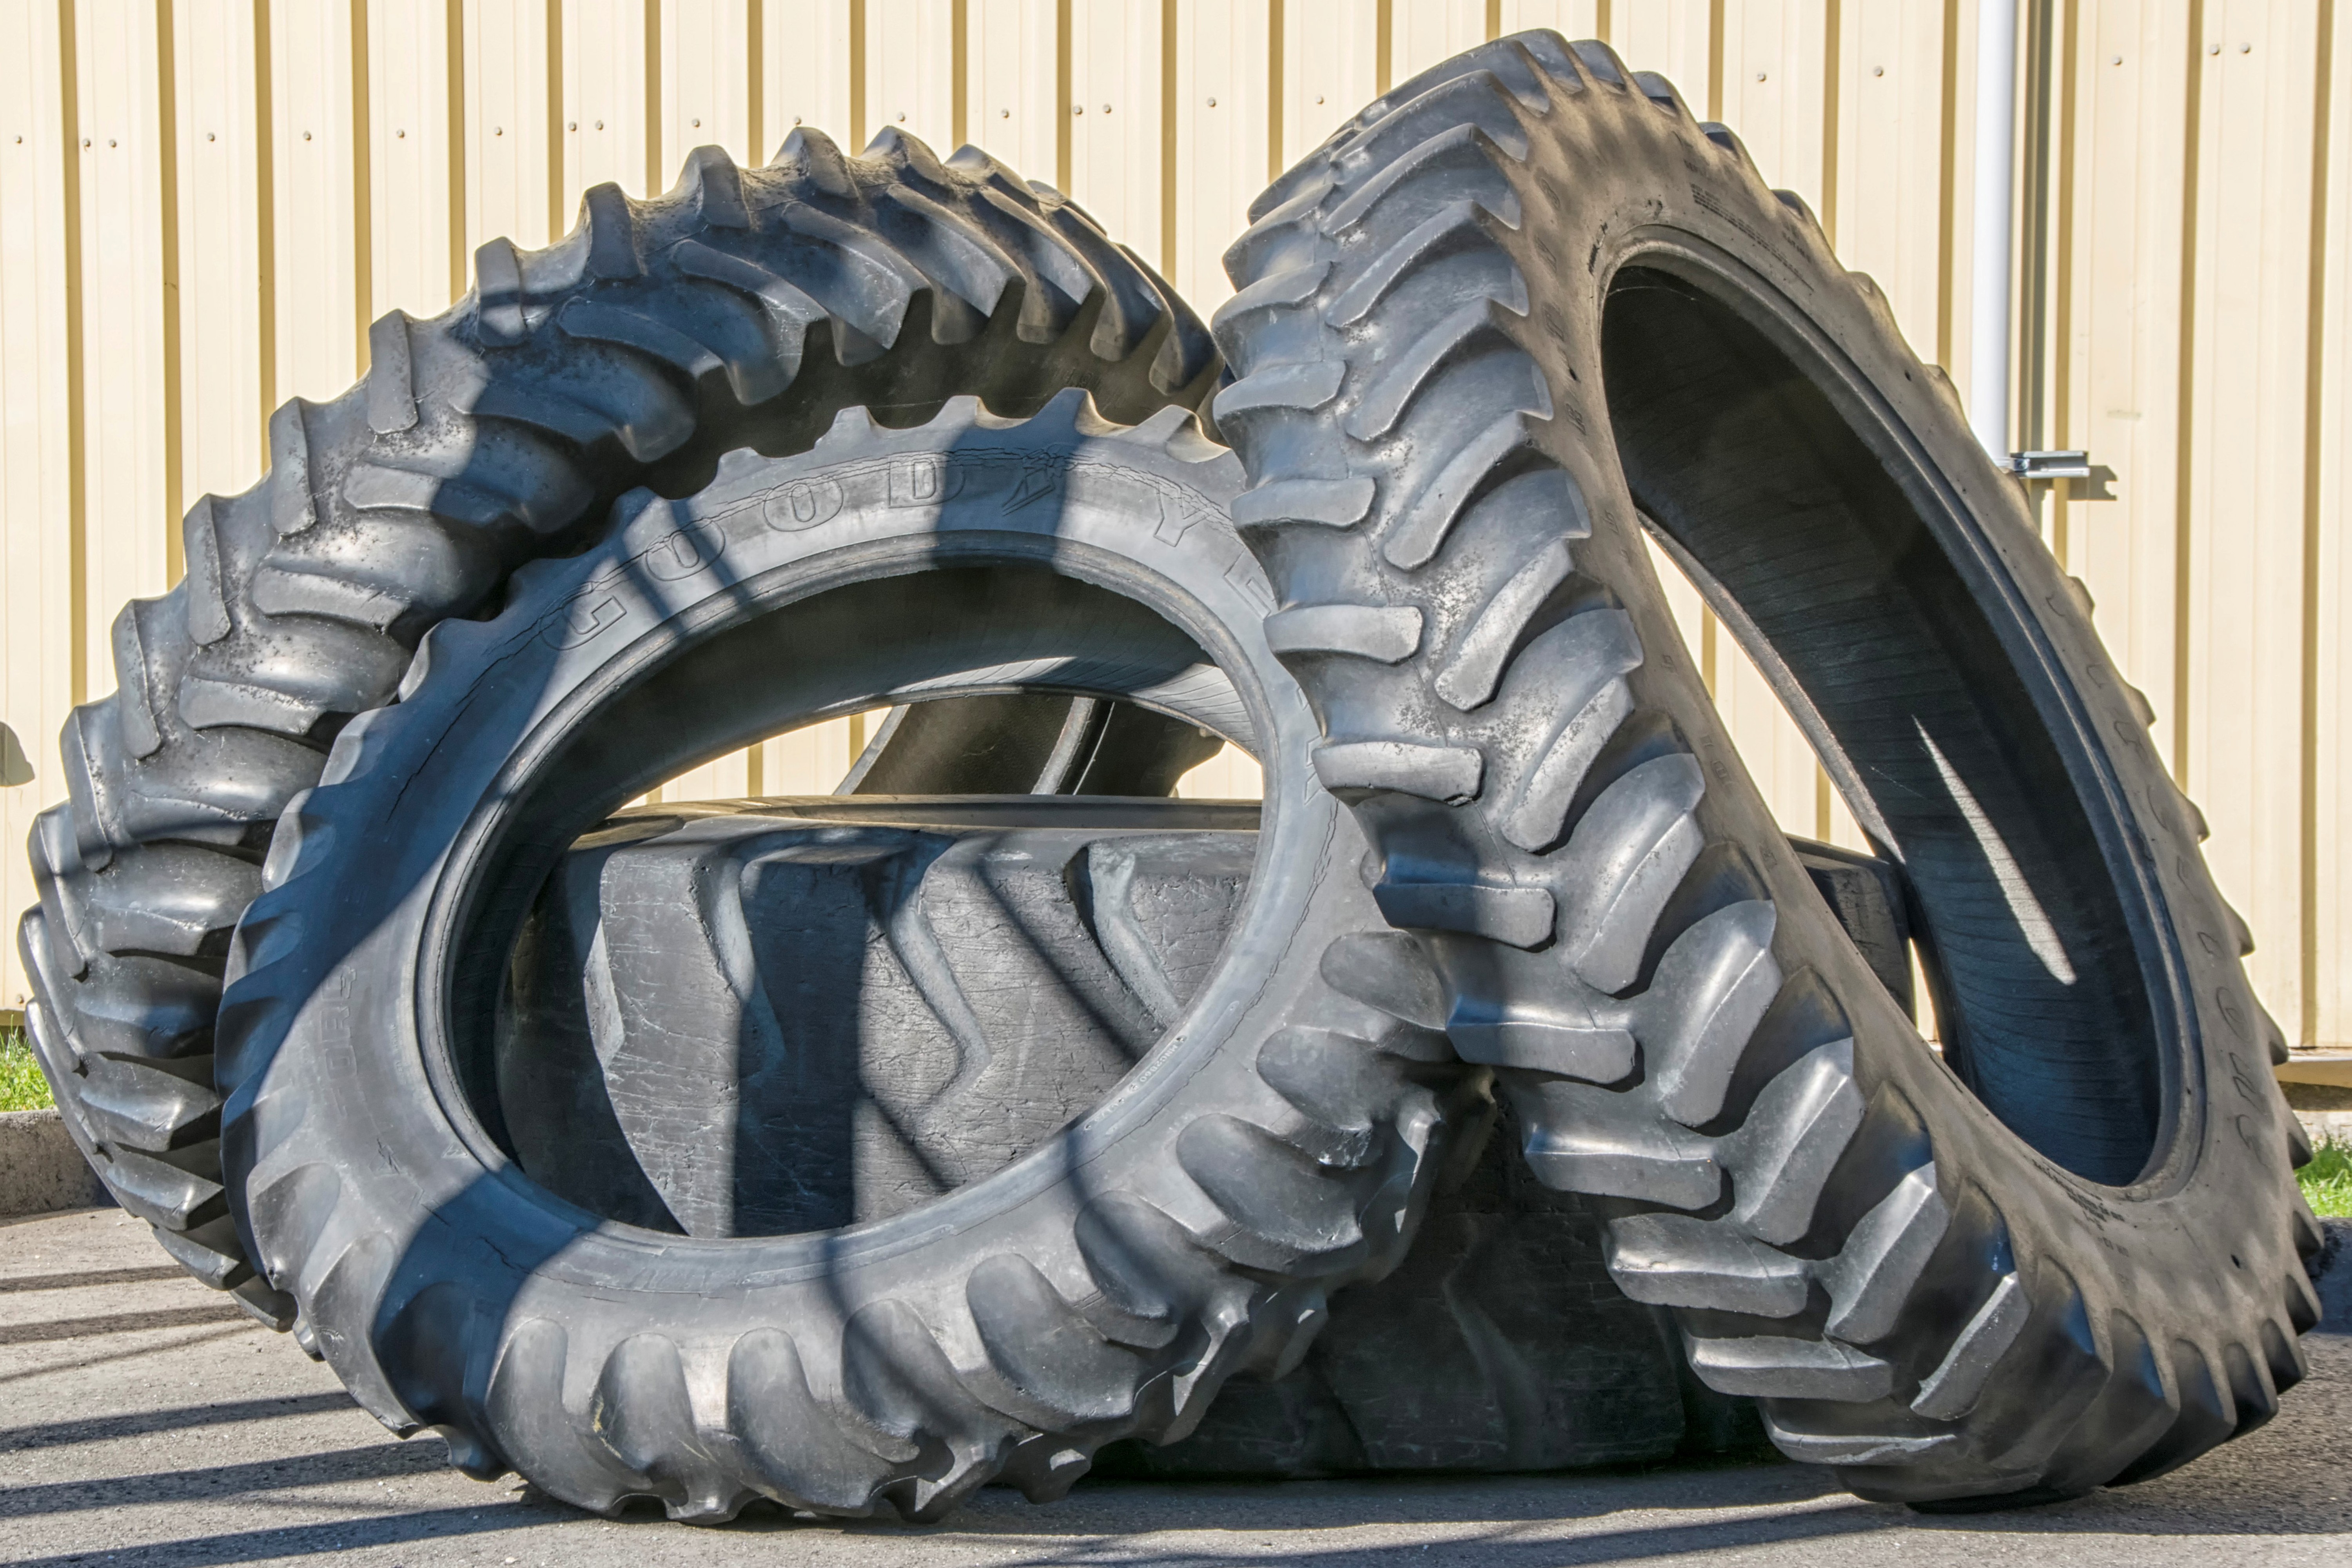
wheel, tire, bumper, canada, rim, quebec, sherbrooke, divers, various, tread, auto part, automotive exterior, automotive tire, synthetic rubber